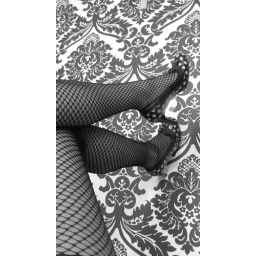
Try walking in my shoes